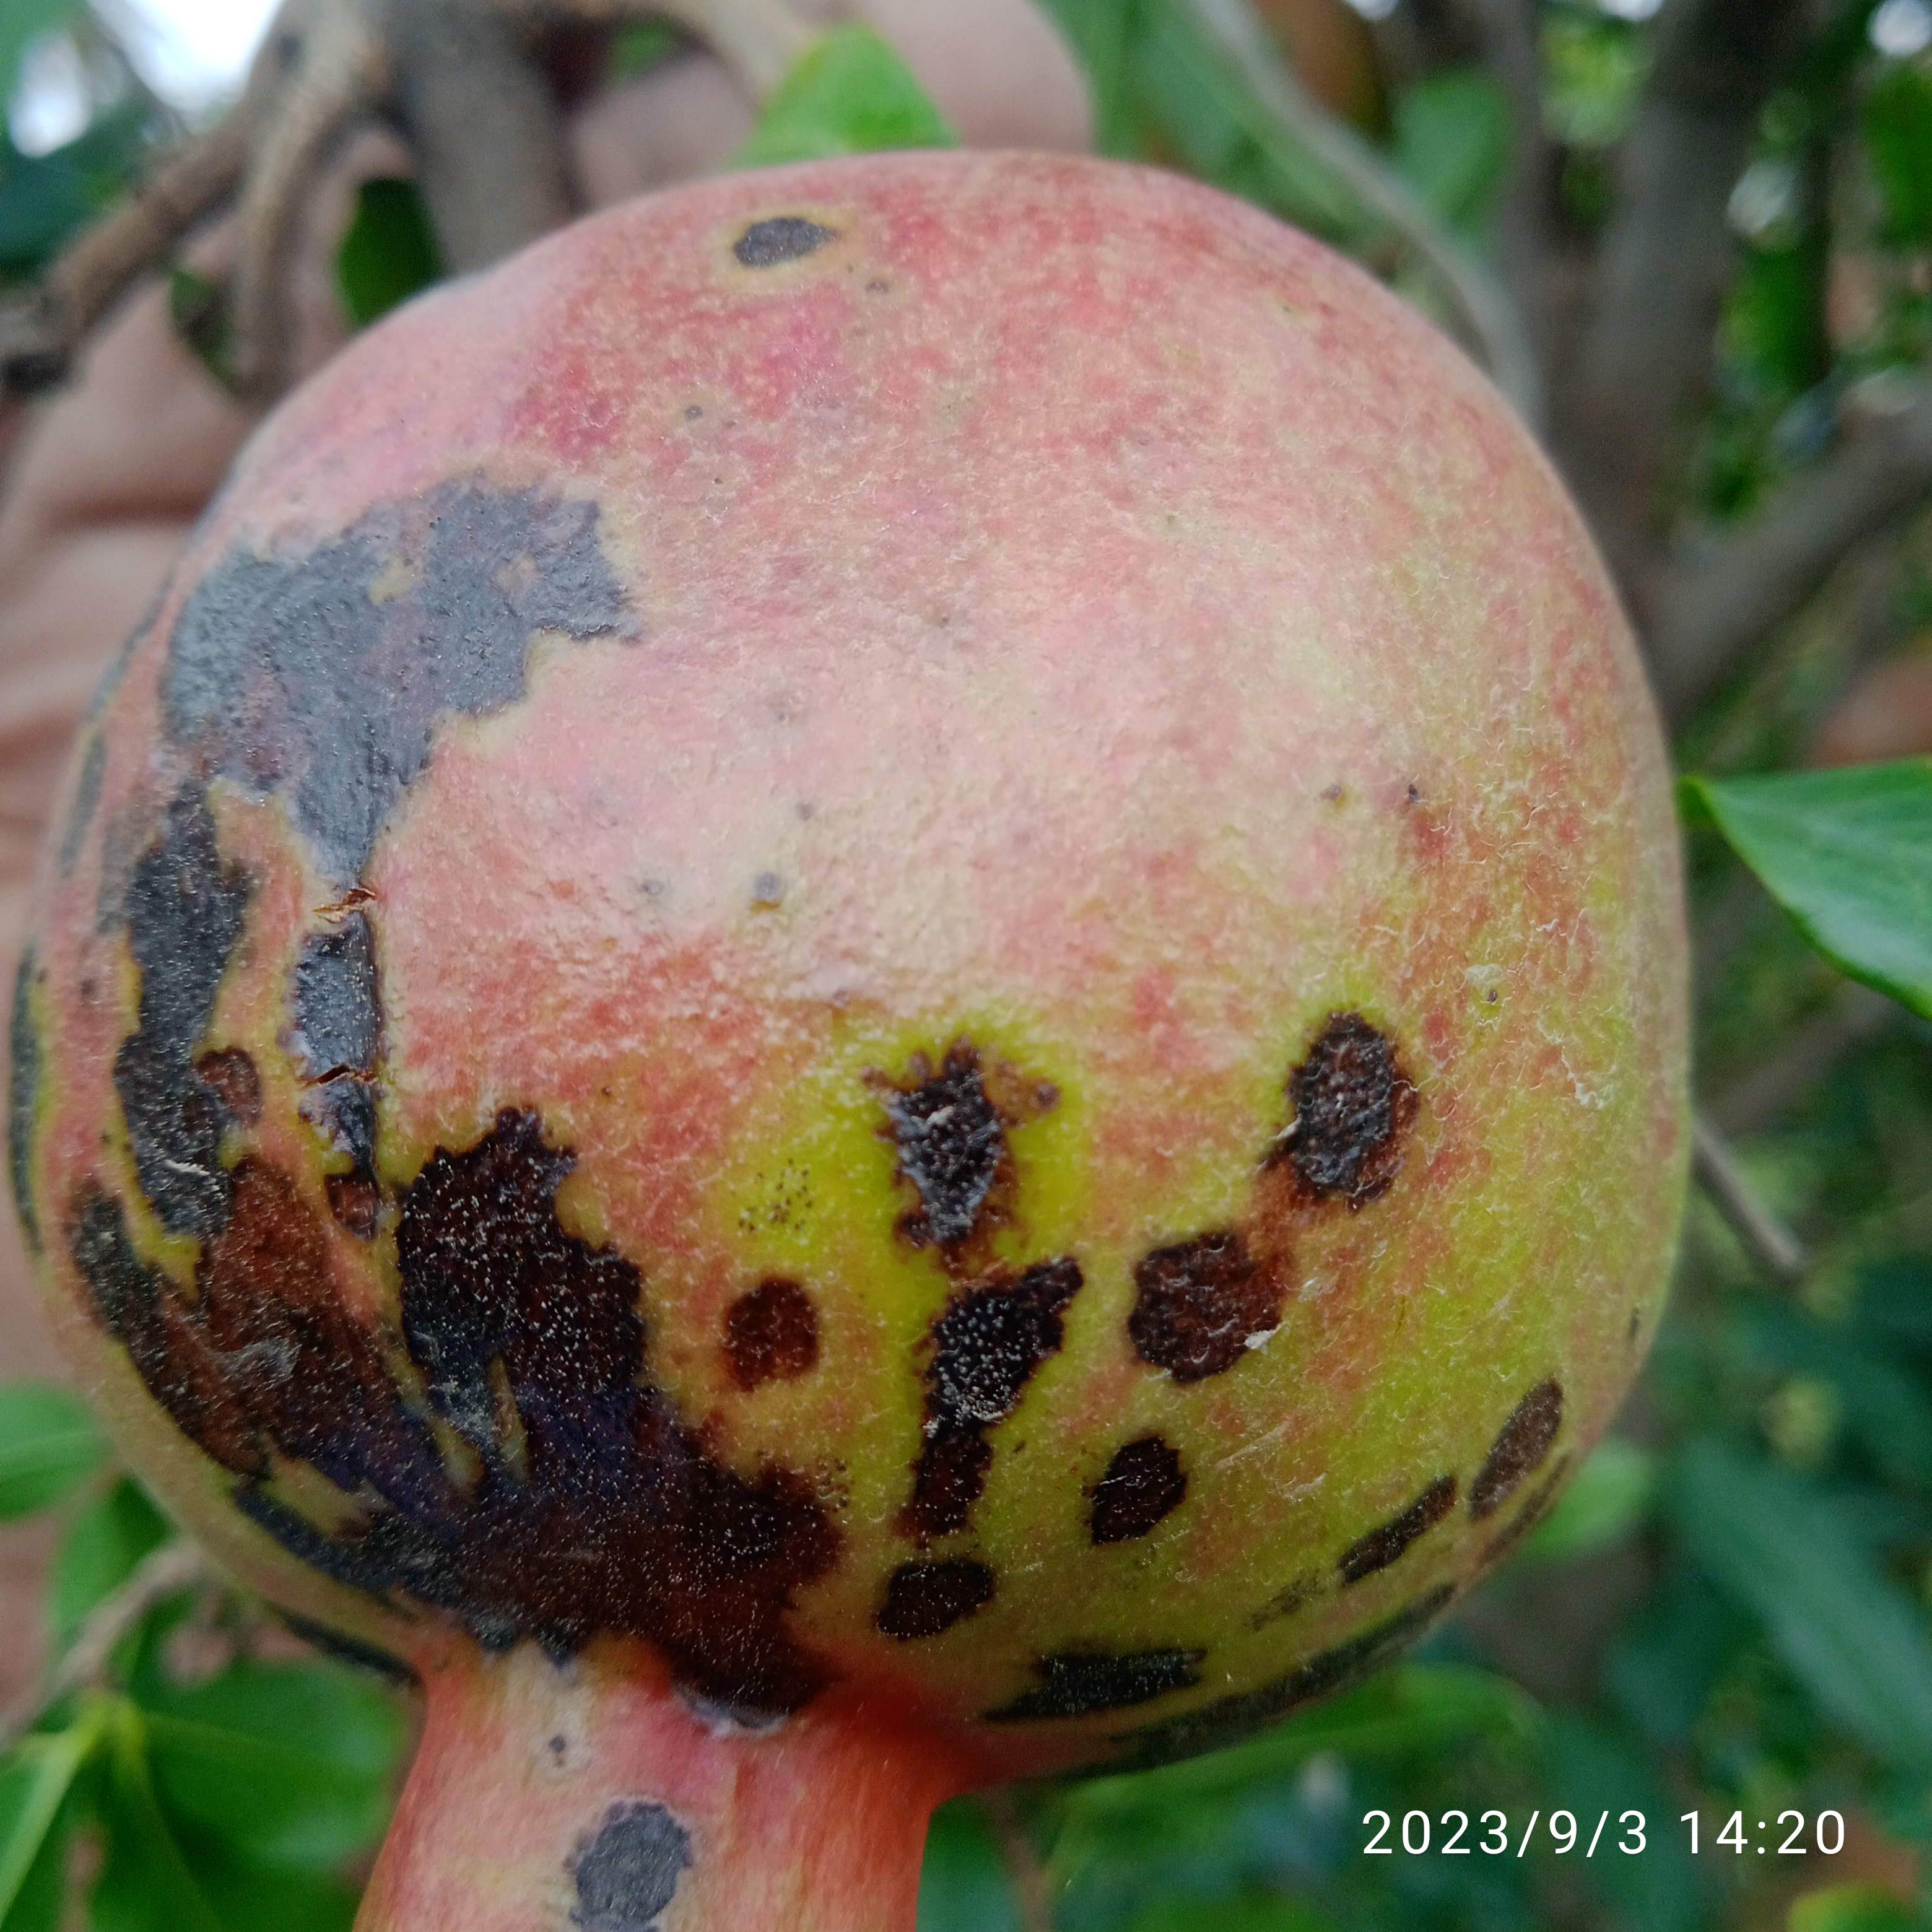
Label: Anthracnose